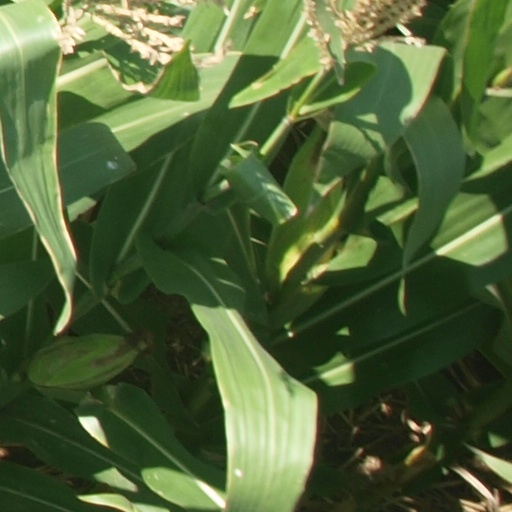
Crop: maize; corn